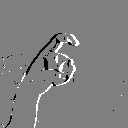
ASL letter: x